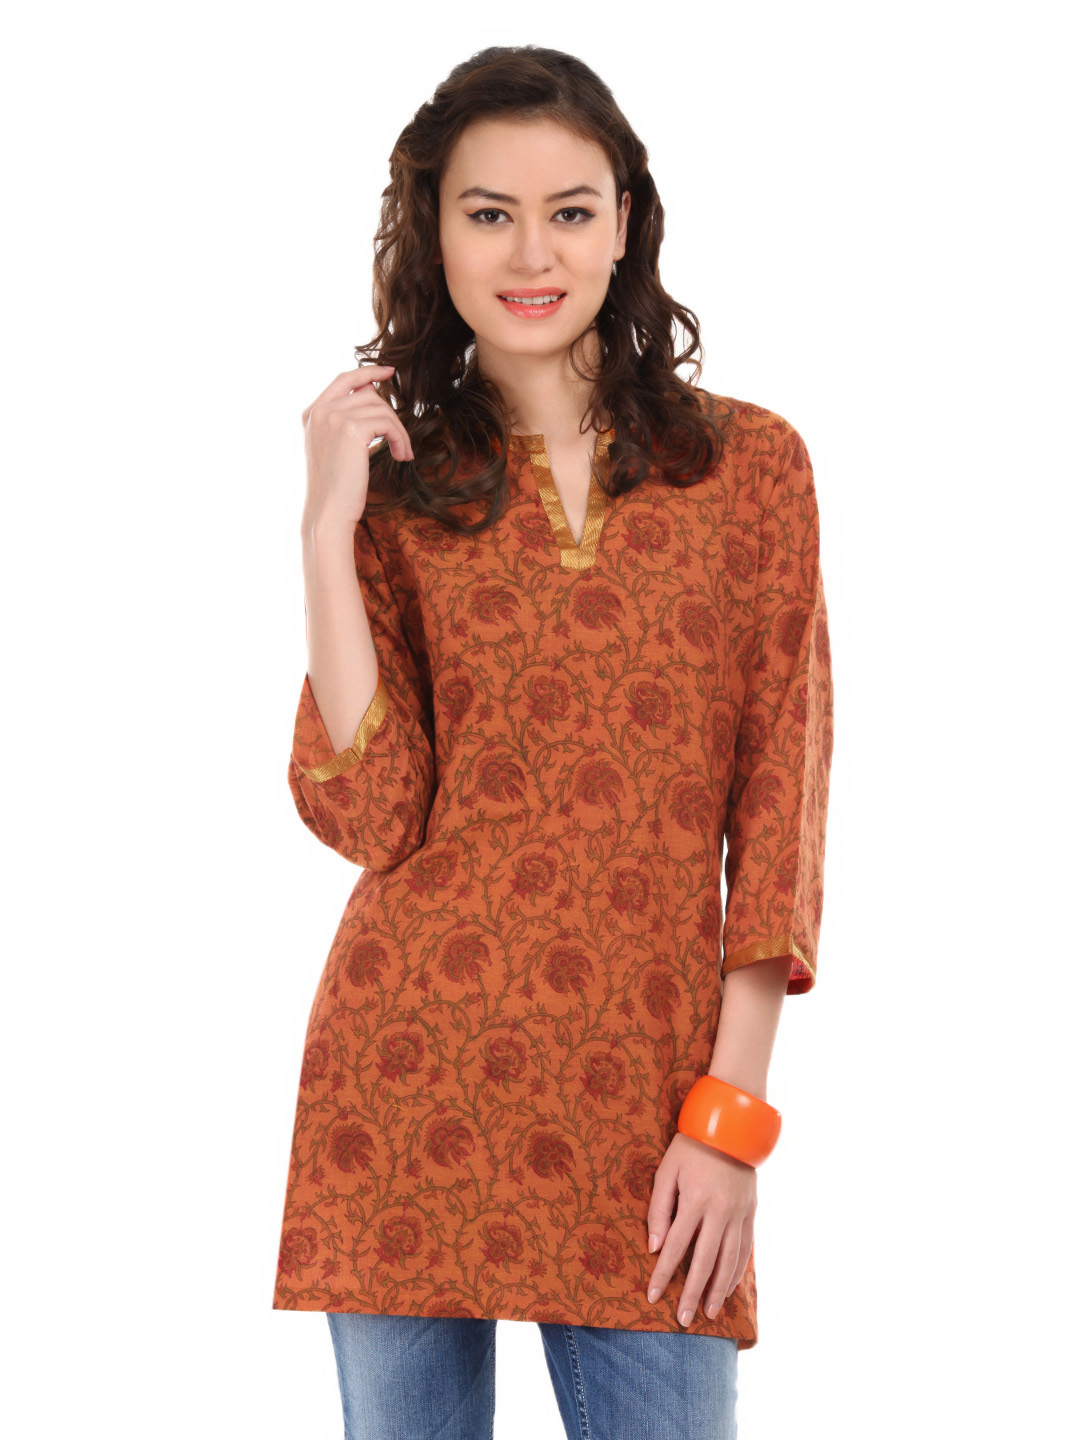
Fabindia Women Orange Kurti
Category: Apparel / Topwear / Kurtis
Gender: Women
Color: Orange
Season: Spring 2013
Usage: Ethnic